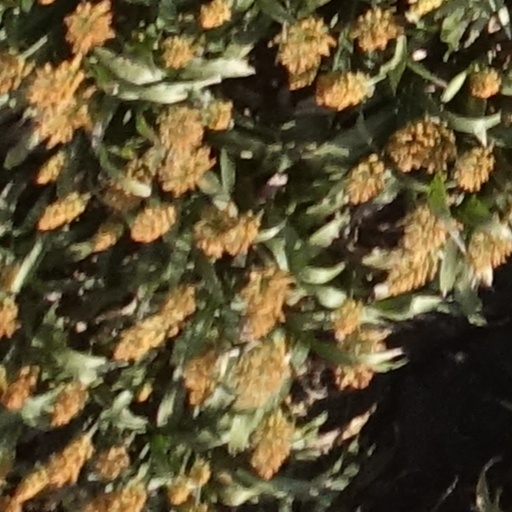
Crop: sorghum